Superstars Series

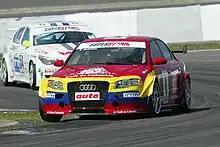
Audi RS4 of the Superstars Series

Since 2009 the Series has run a two sprint race format. Race 1 to take place Sunday morning and Race 2 to take place Sunday afternoon.